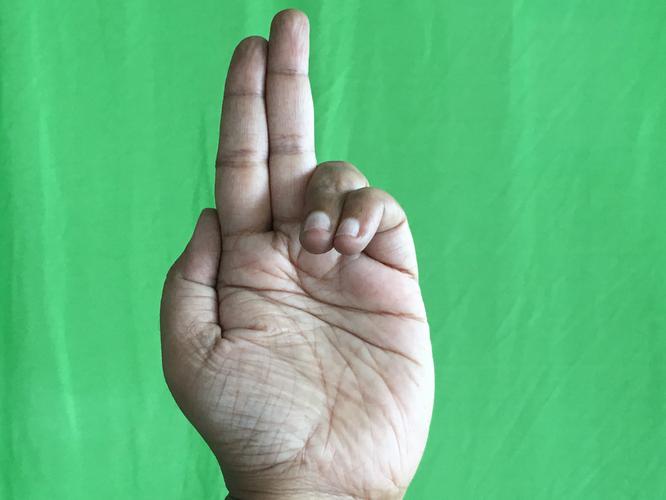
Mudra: Ardhapathaka
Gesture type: single_hand